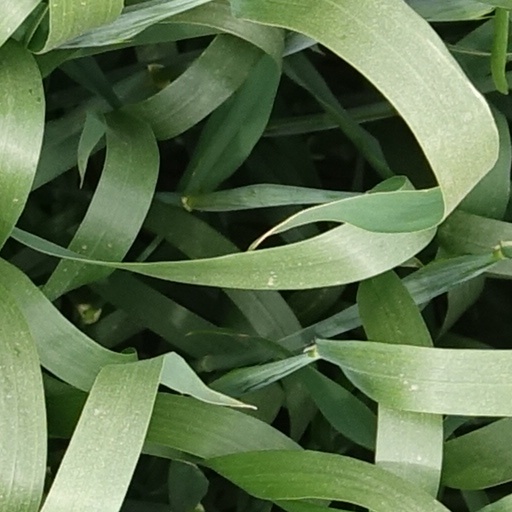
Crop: wheat